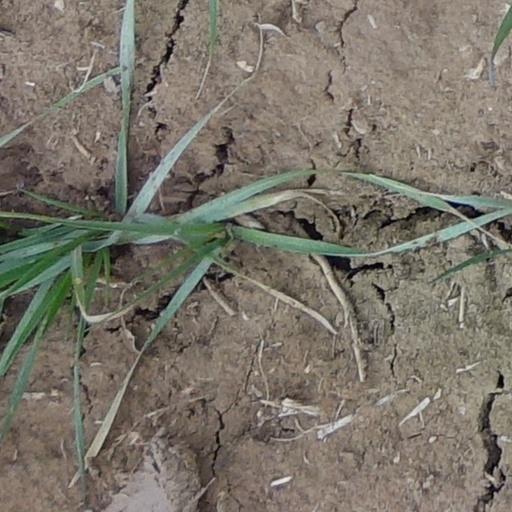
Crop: wheat